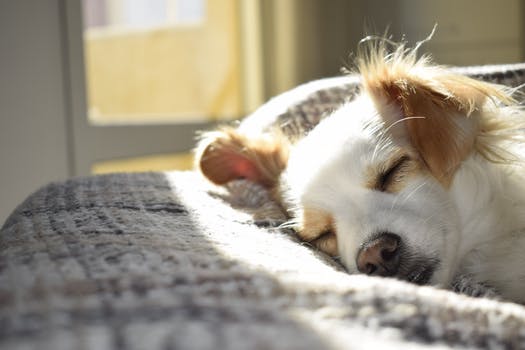
Label: No Watermark